Ontario Liberal Party

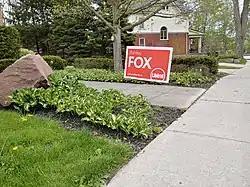
A sign advertising the Ontario Liberal Party in the 2022 Ontario general election

During early 2005, McGuinty called the Legislature back for a rare winter session to debate and pass several high-profile bills. The government legislated a Greenbelt around Toronto. The size of Prince Edward Island, the Greenbelt protects a broad swath of land from development and preserves forests and farmland. In response to court decisions, the Liberals updated the definition of marriage to include homosexual couples.